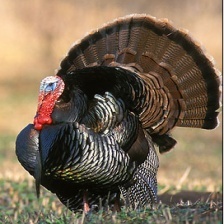
Species: WILD TURKEY
Scientific name: MELEAGRIS GALLOPAVO